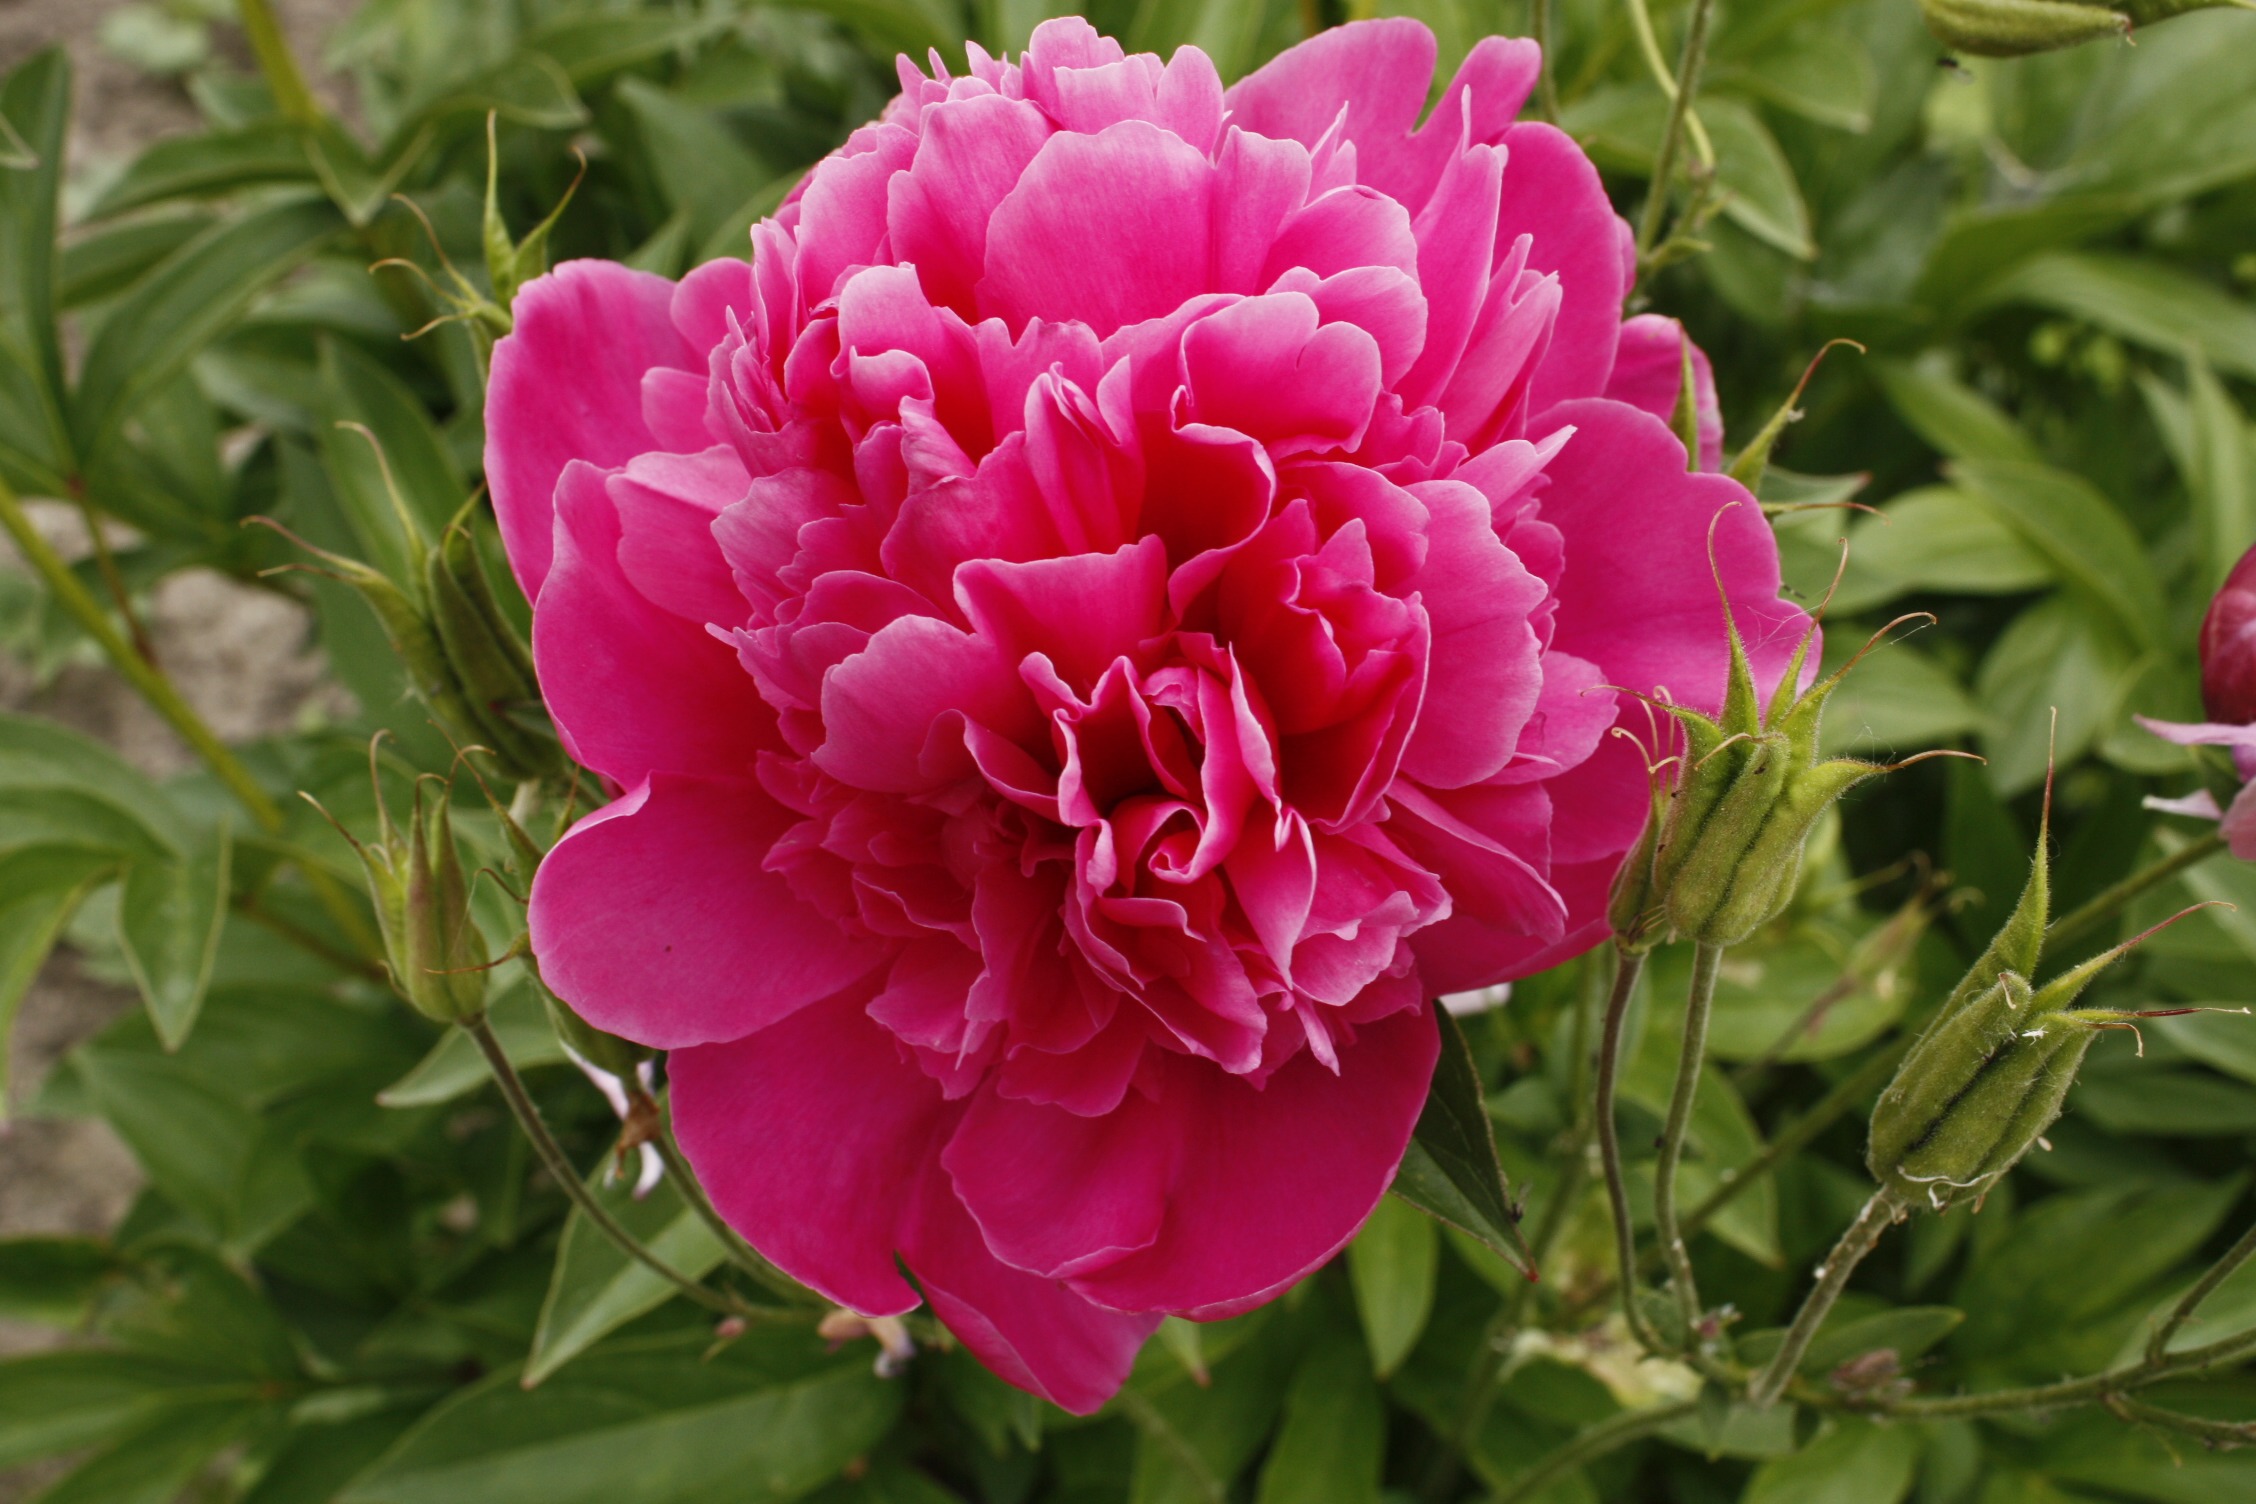
plant, flower, purple, petal, macro, pink, colored, peony, flowering plant, huge flower, flower summer, land plant, rosa centifolia